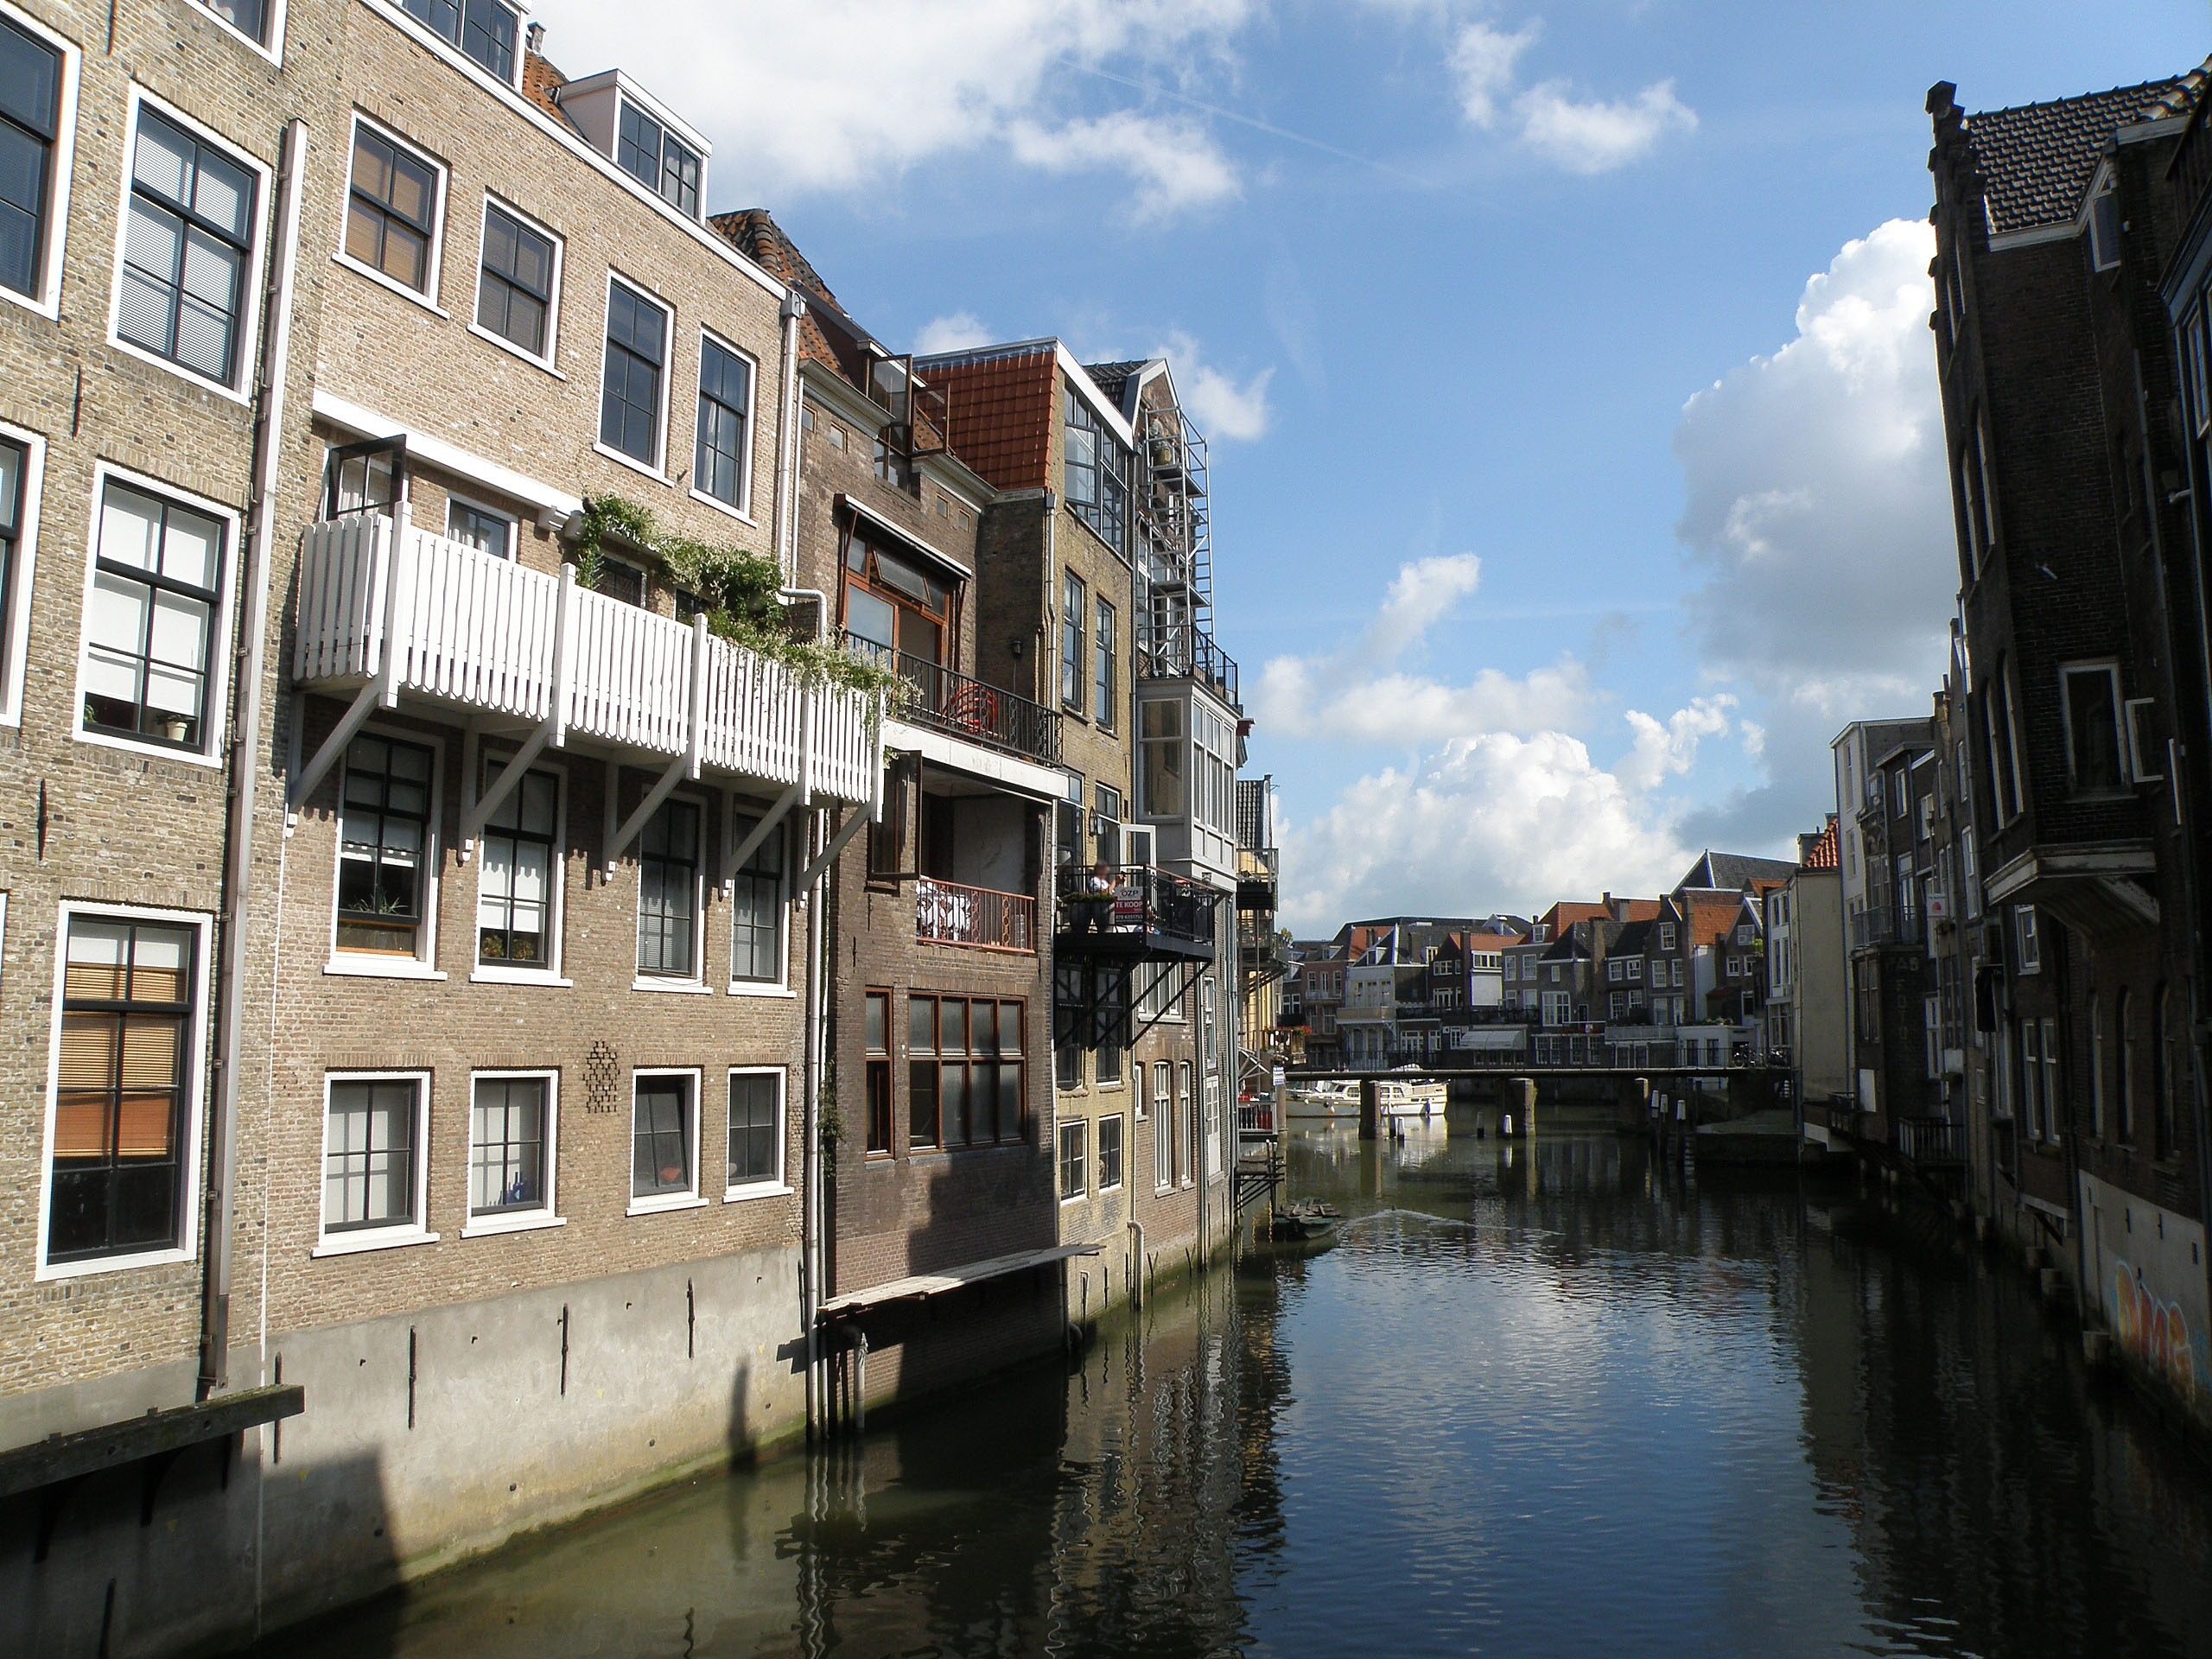
dock, architecture, sky, skyline, town, city, urban, pier, canal, cityscape, summer, spring, reflection, facade, waterway, plants, body of water, trees, outside, netherlands, clouds, buildings, boats, ships, reflections, channel, cities, dordrecht, neighbourhood, landform, geographical feature, human settlement